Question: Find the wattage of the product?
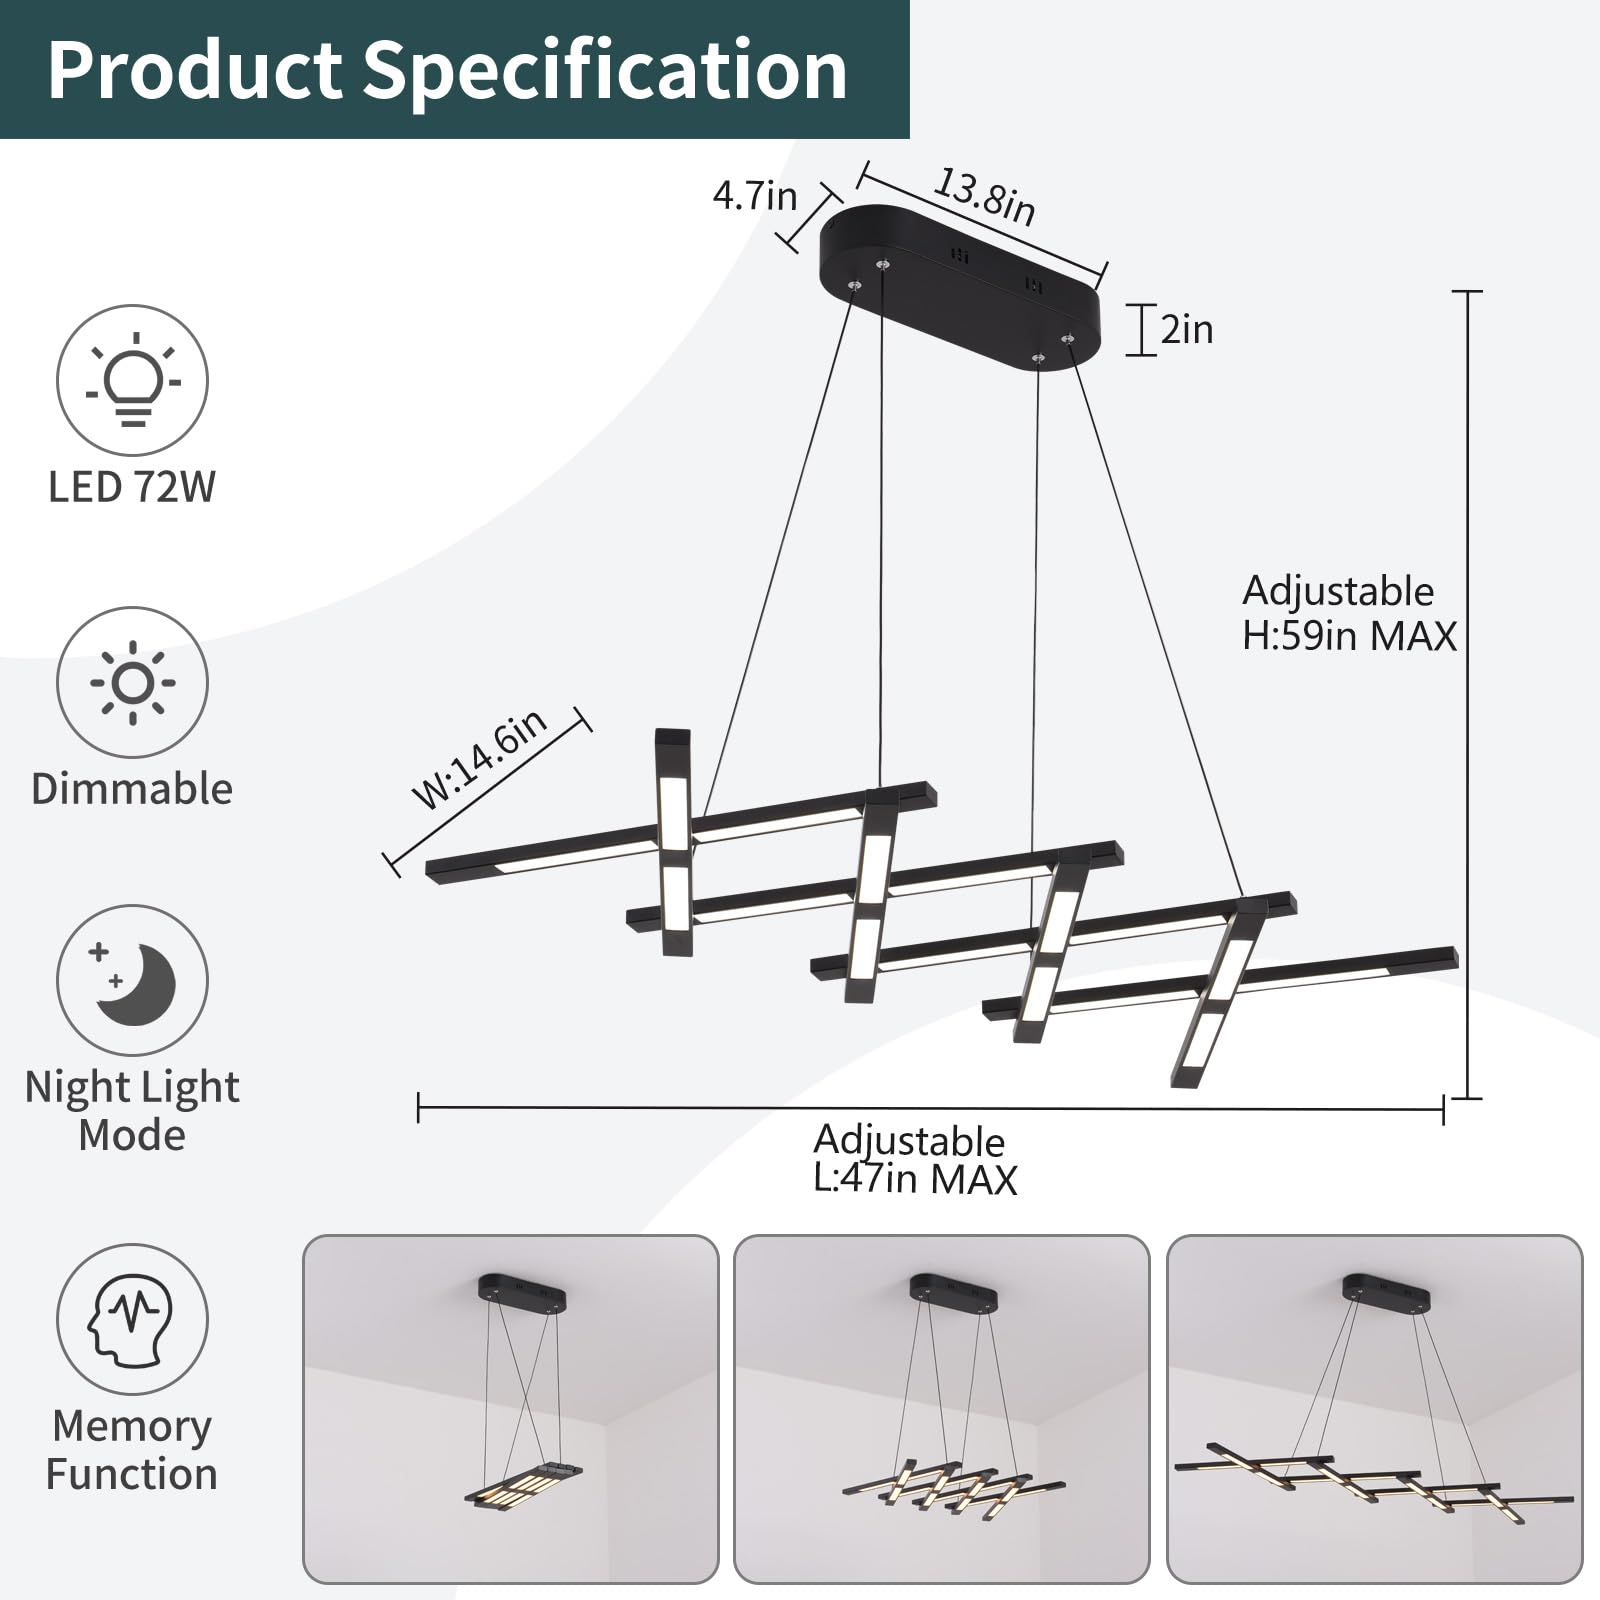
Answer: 72.0 watt